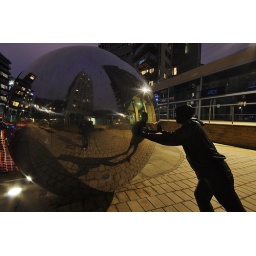
Reflection in the silver ball